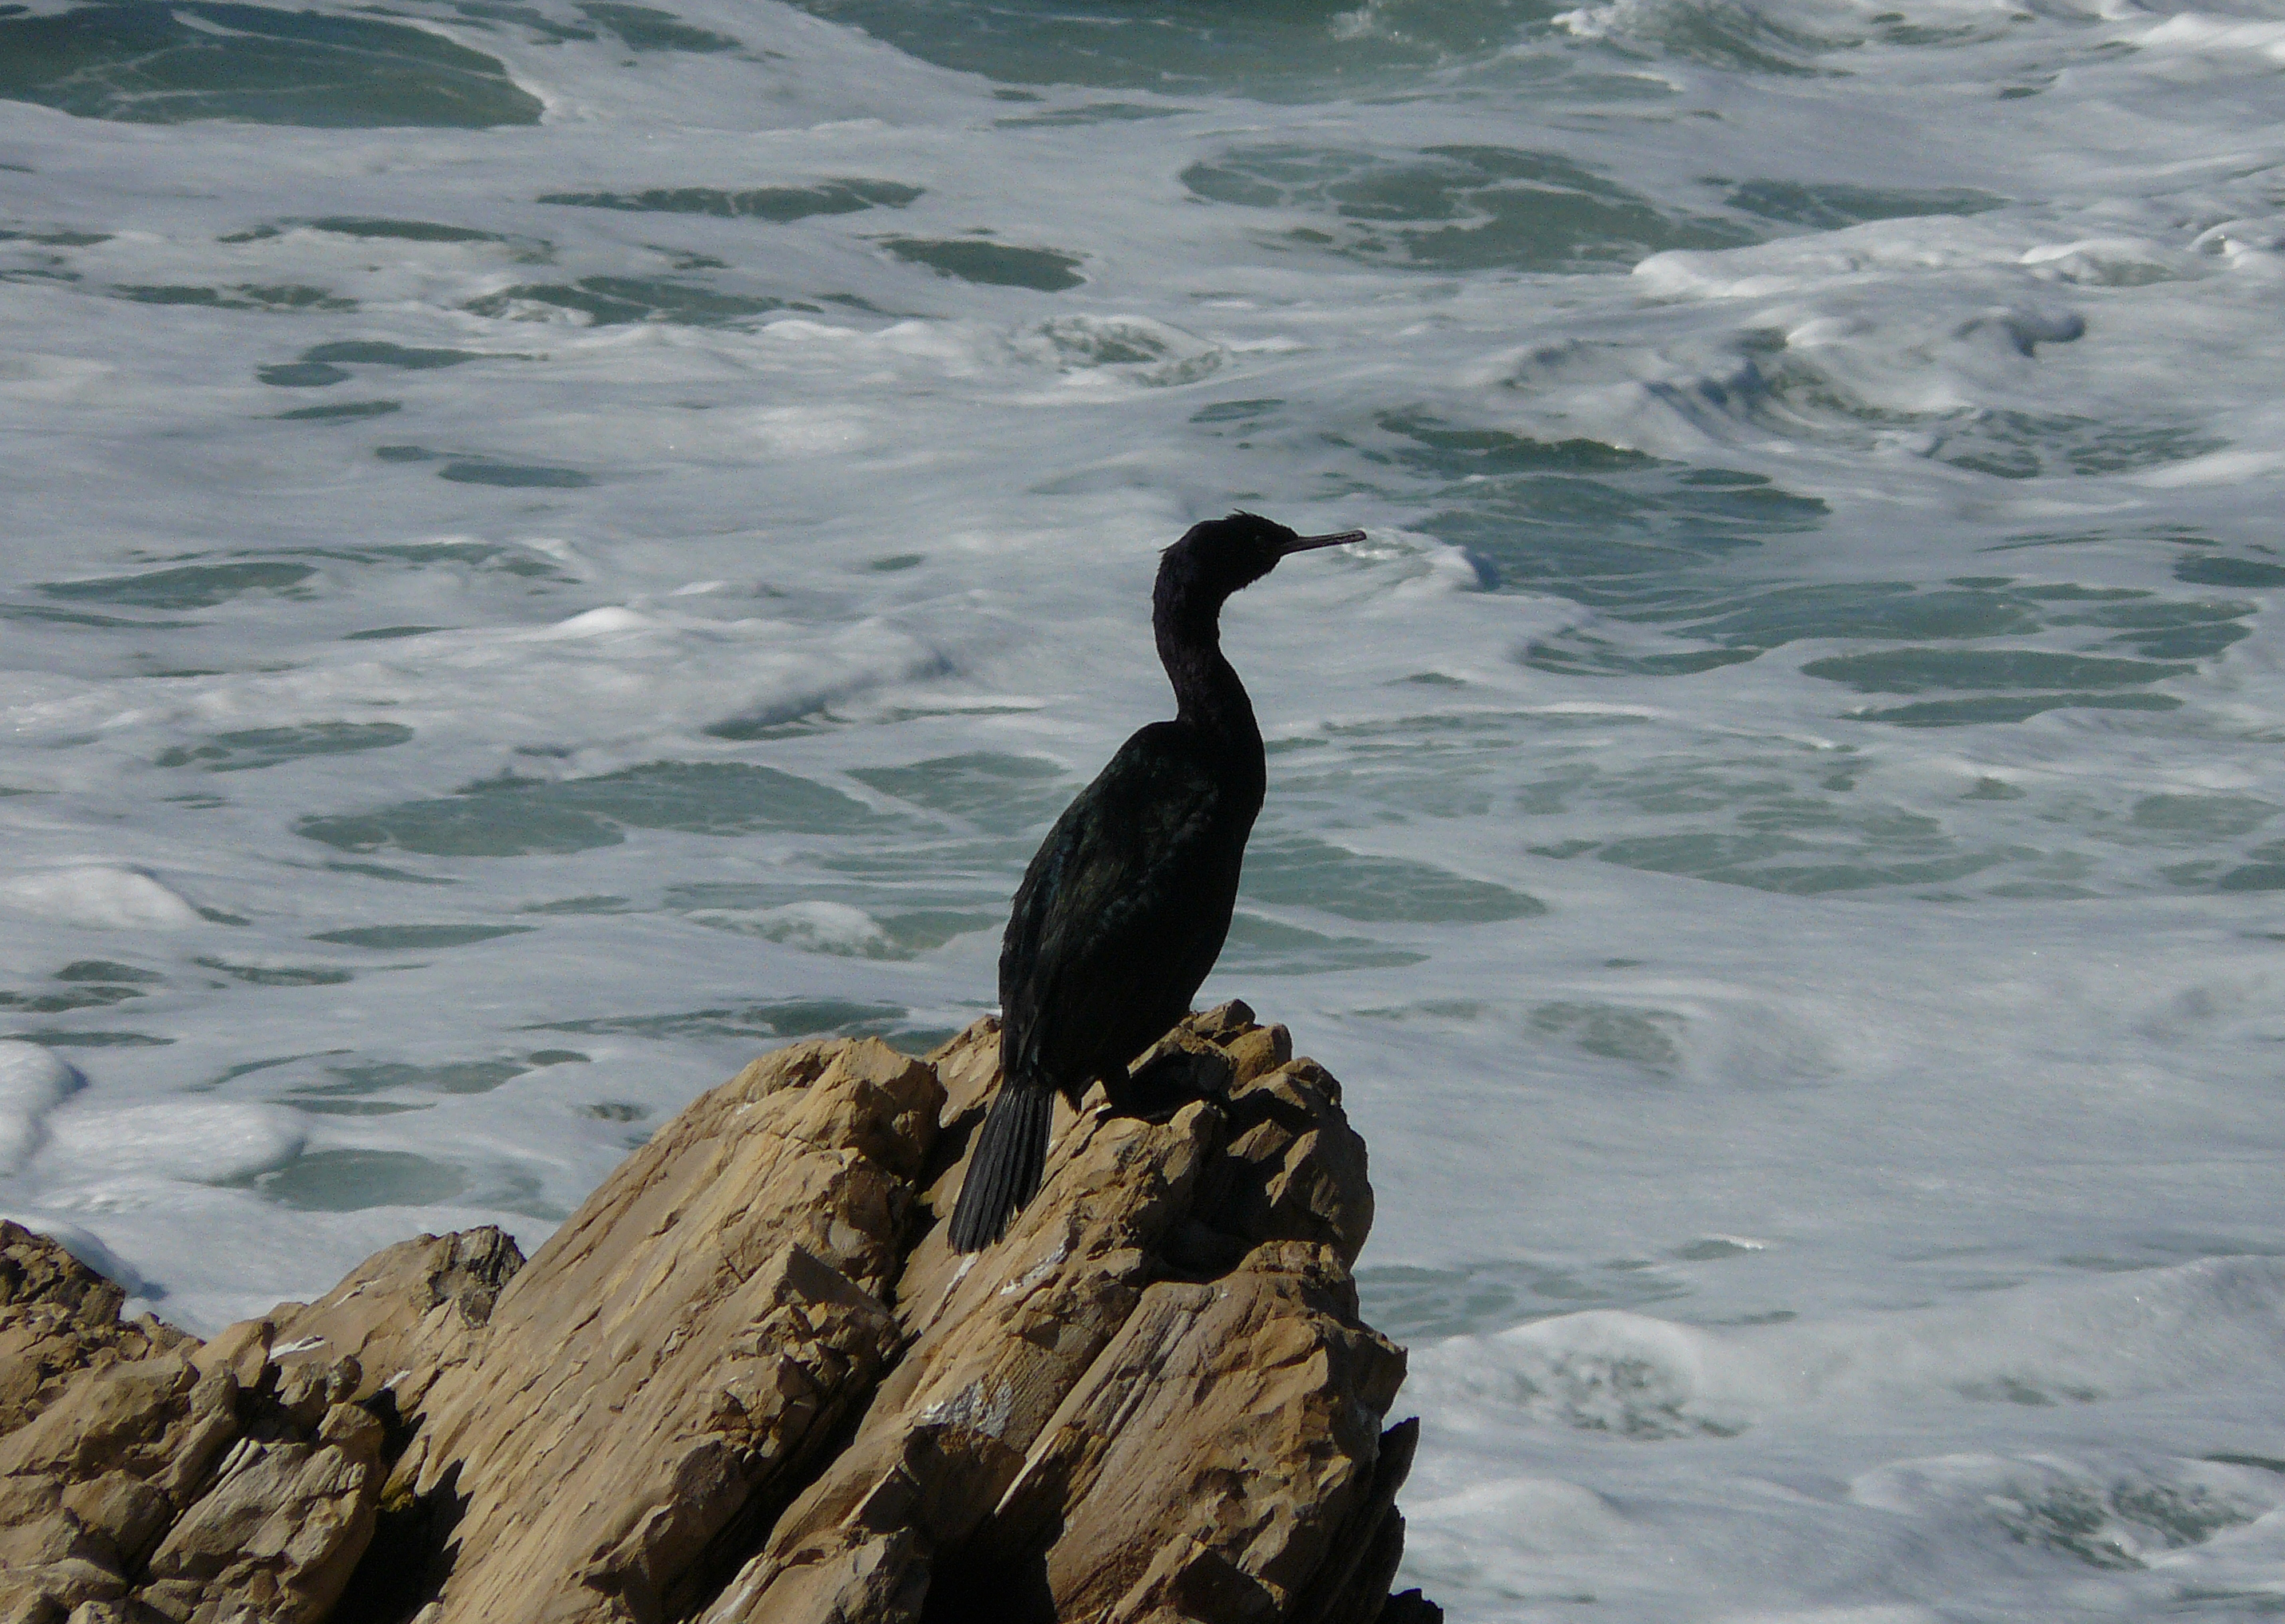
sea, coast, water, nature, rock, ocean, bird, shore, wave, wildlife, scenic, park, de, st, cormorant, oro